Boac, Marinduque

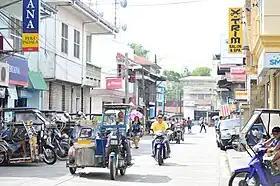
Boac Business District view from Mercader Street

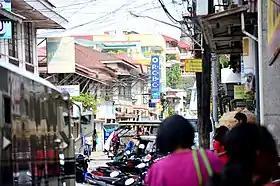
Boac Business District view from Gov. D. Reyes Street

In the centre of town, the Boac Public Market is one of the town's landmarks. Vendors sell dry and wet products in four air-conditioned buildings. Transport terminals near the market carry goods to other barangays. It is considered to be the mini-supermarket of the province.